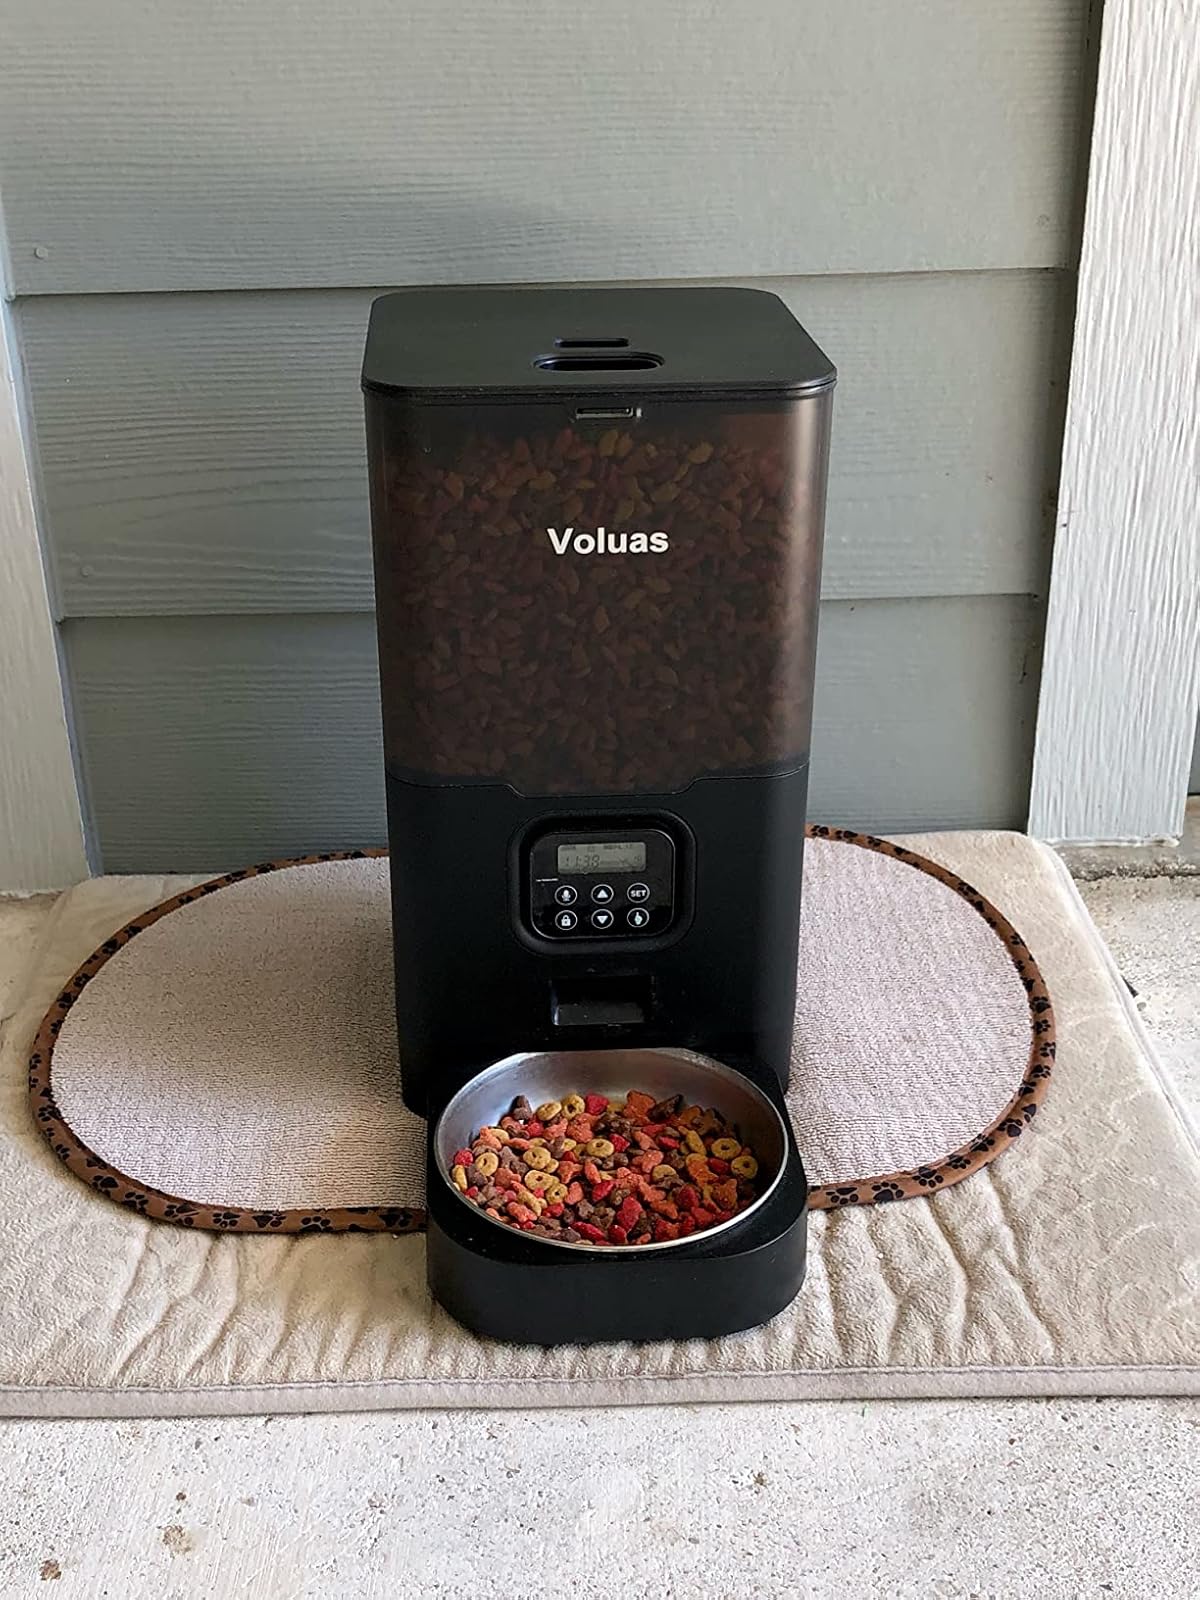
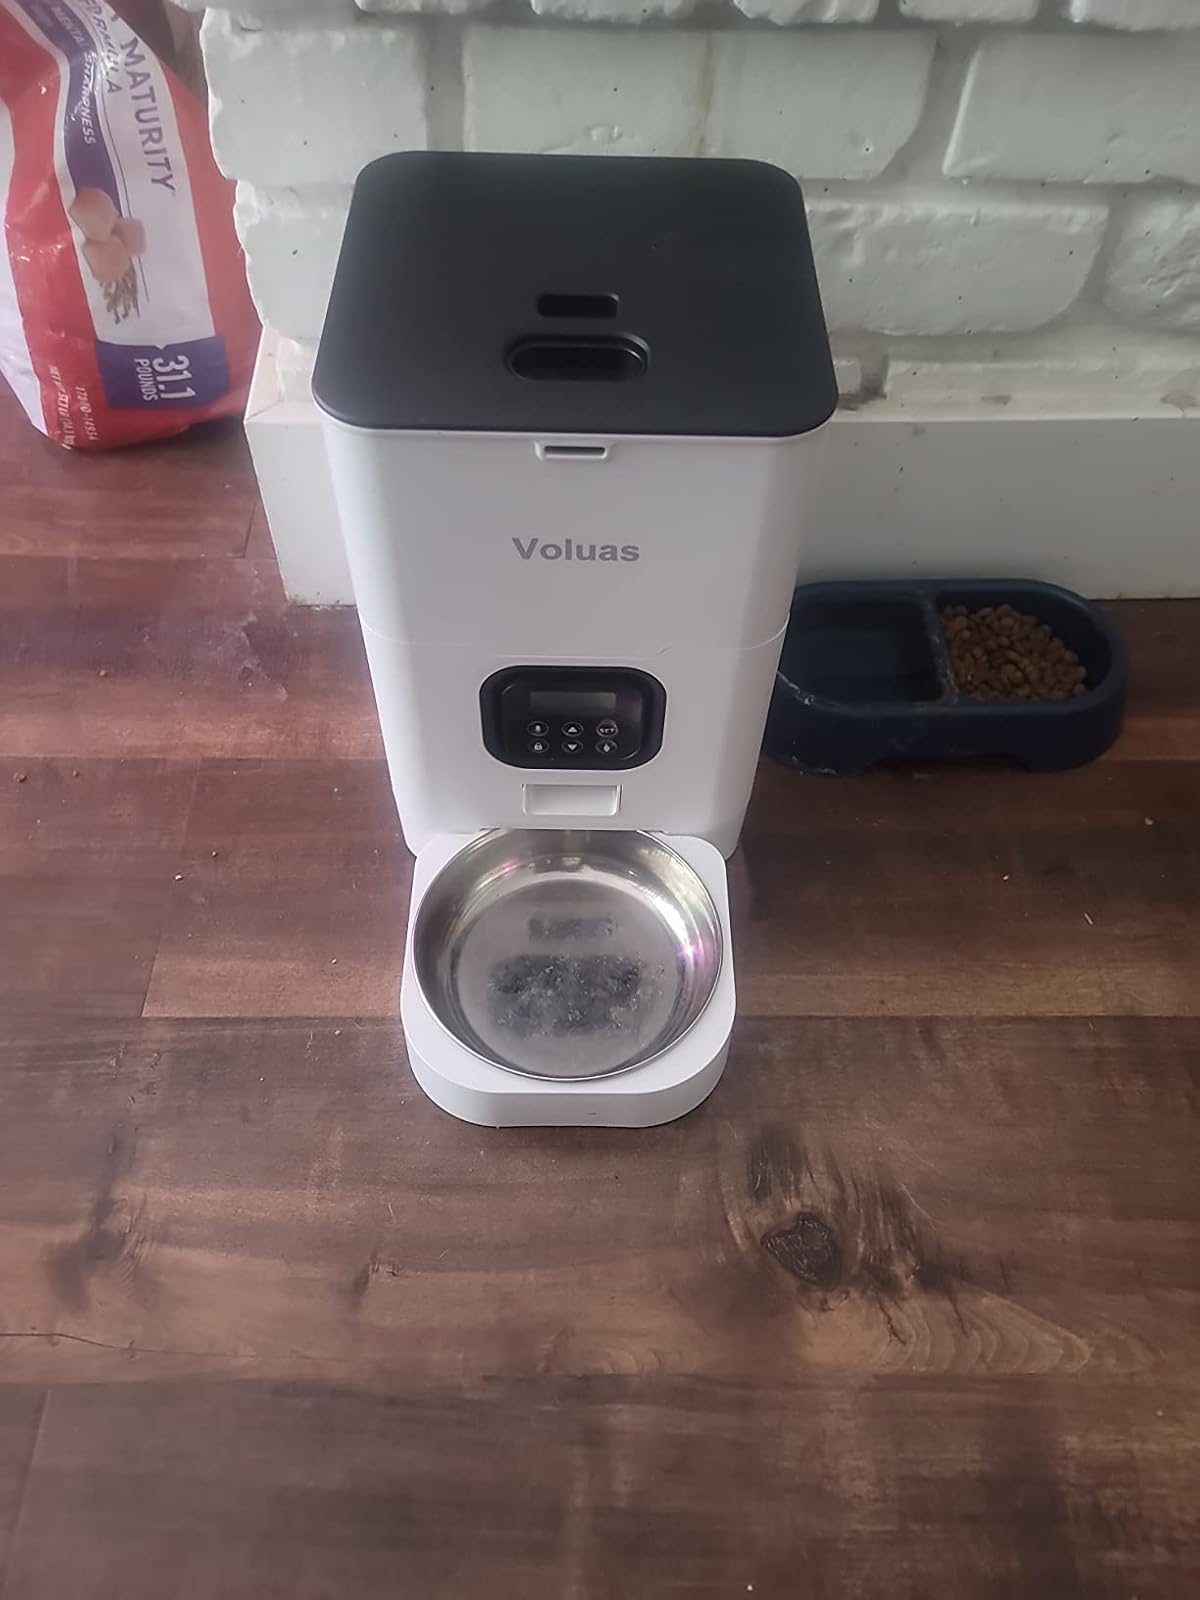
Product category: items_feeder
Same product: no